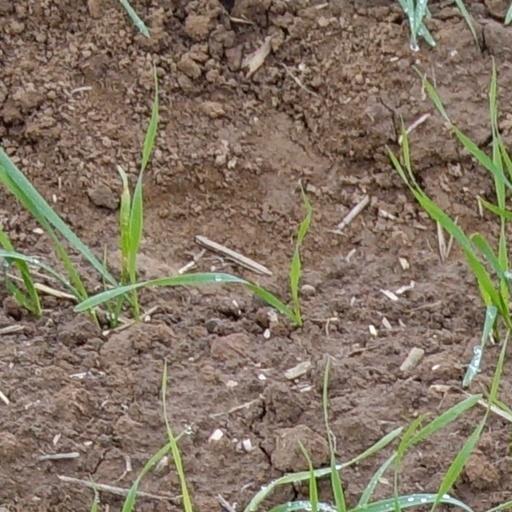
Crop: wheat